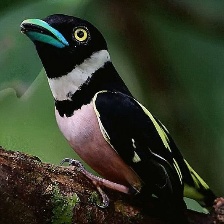
Species: BLACK AND YELLOW BROADBILL
Scientific name: EURYLAIMUS OCHROMALUS